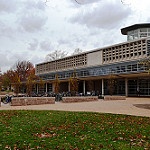
Label: buildings